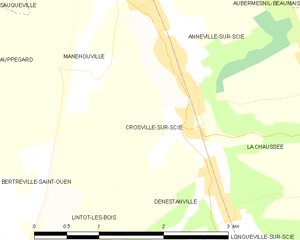
Carte des communes françaises Crosville-sur-Scie